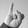
ASL letter: I